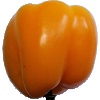
Label: yellow_pepper